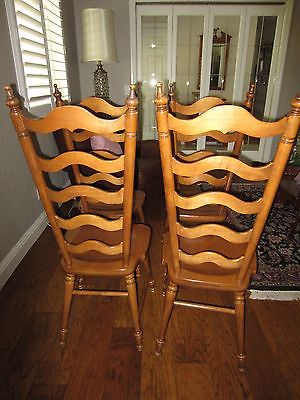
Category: chair